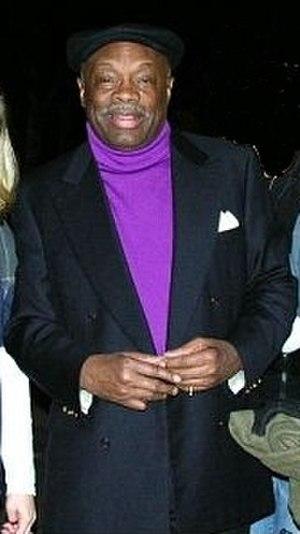
La fraternité Alpha Phi Alpha a recueilli plus de 185 000 adhésions depuis sa naissance. Il n'est pas question ici de tous les citer, mais simplement de donner un aperçu de la variété de ses membres les plus éminents.